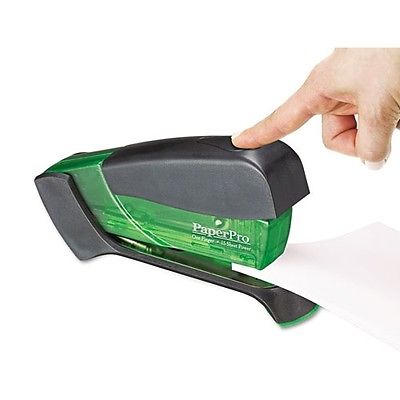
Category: stapler